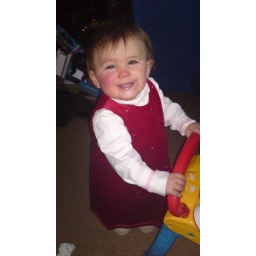
in her red dress, top and shoes from Glama and granddad Rob